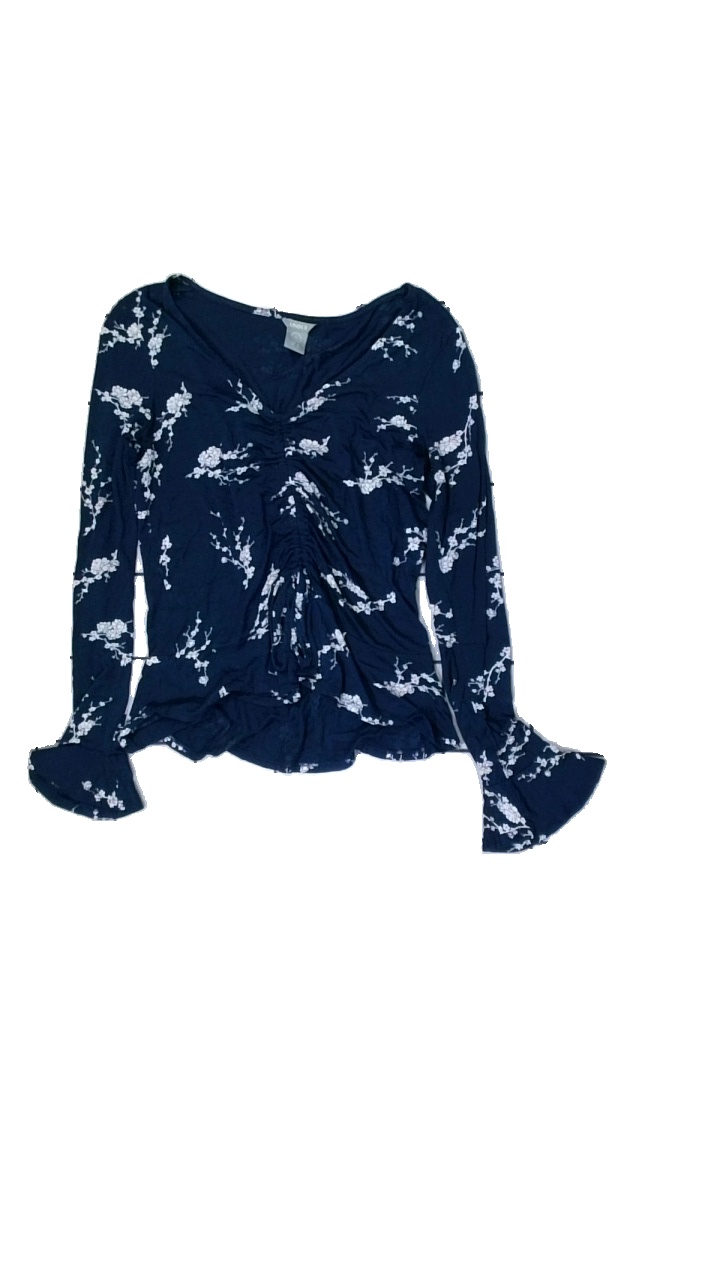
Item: Top (Ladies)
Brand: Lindex
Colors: Blue, White
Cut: Regular
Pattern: Floral print
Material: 100% visc
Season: All
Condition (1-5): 4
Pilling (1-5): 4
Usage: Reuse
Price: <50